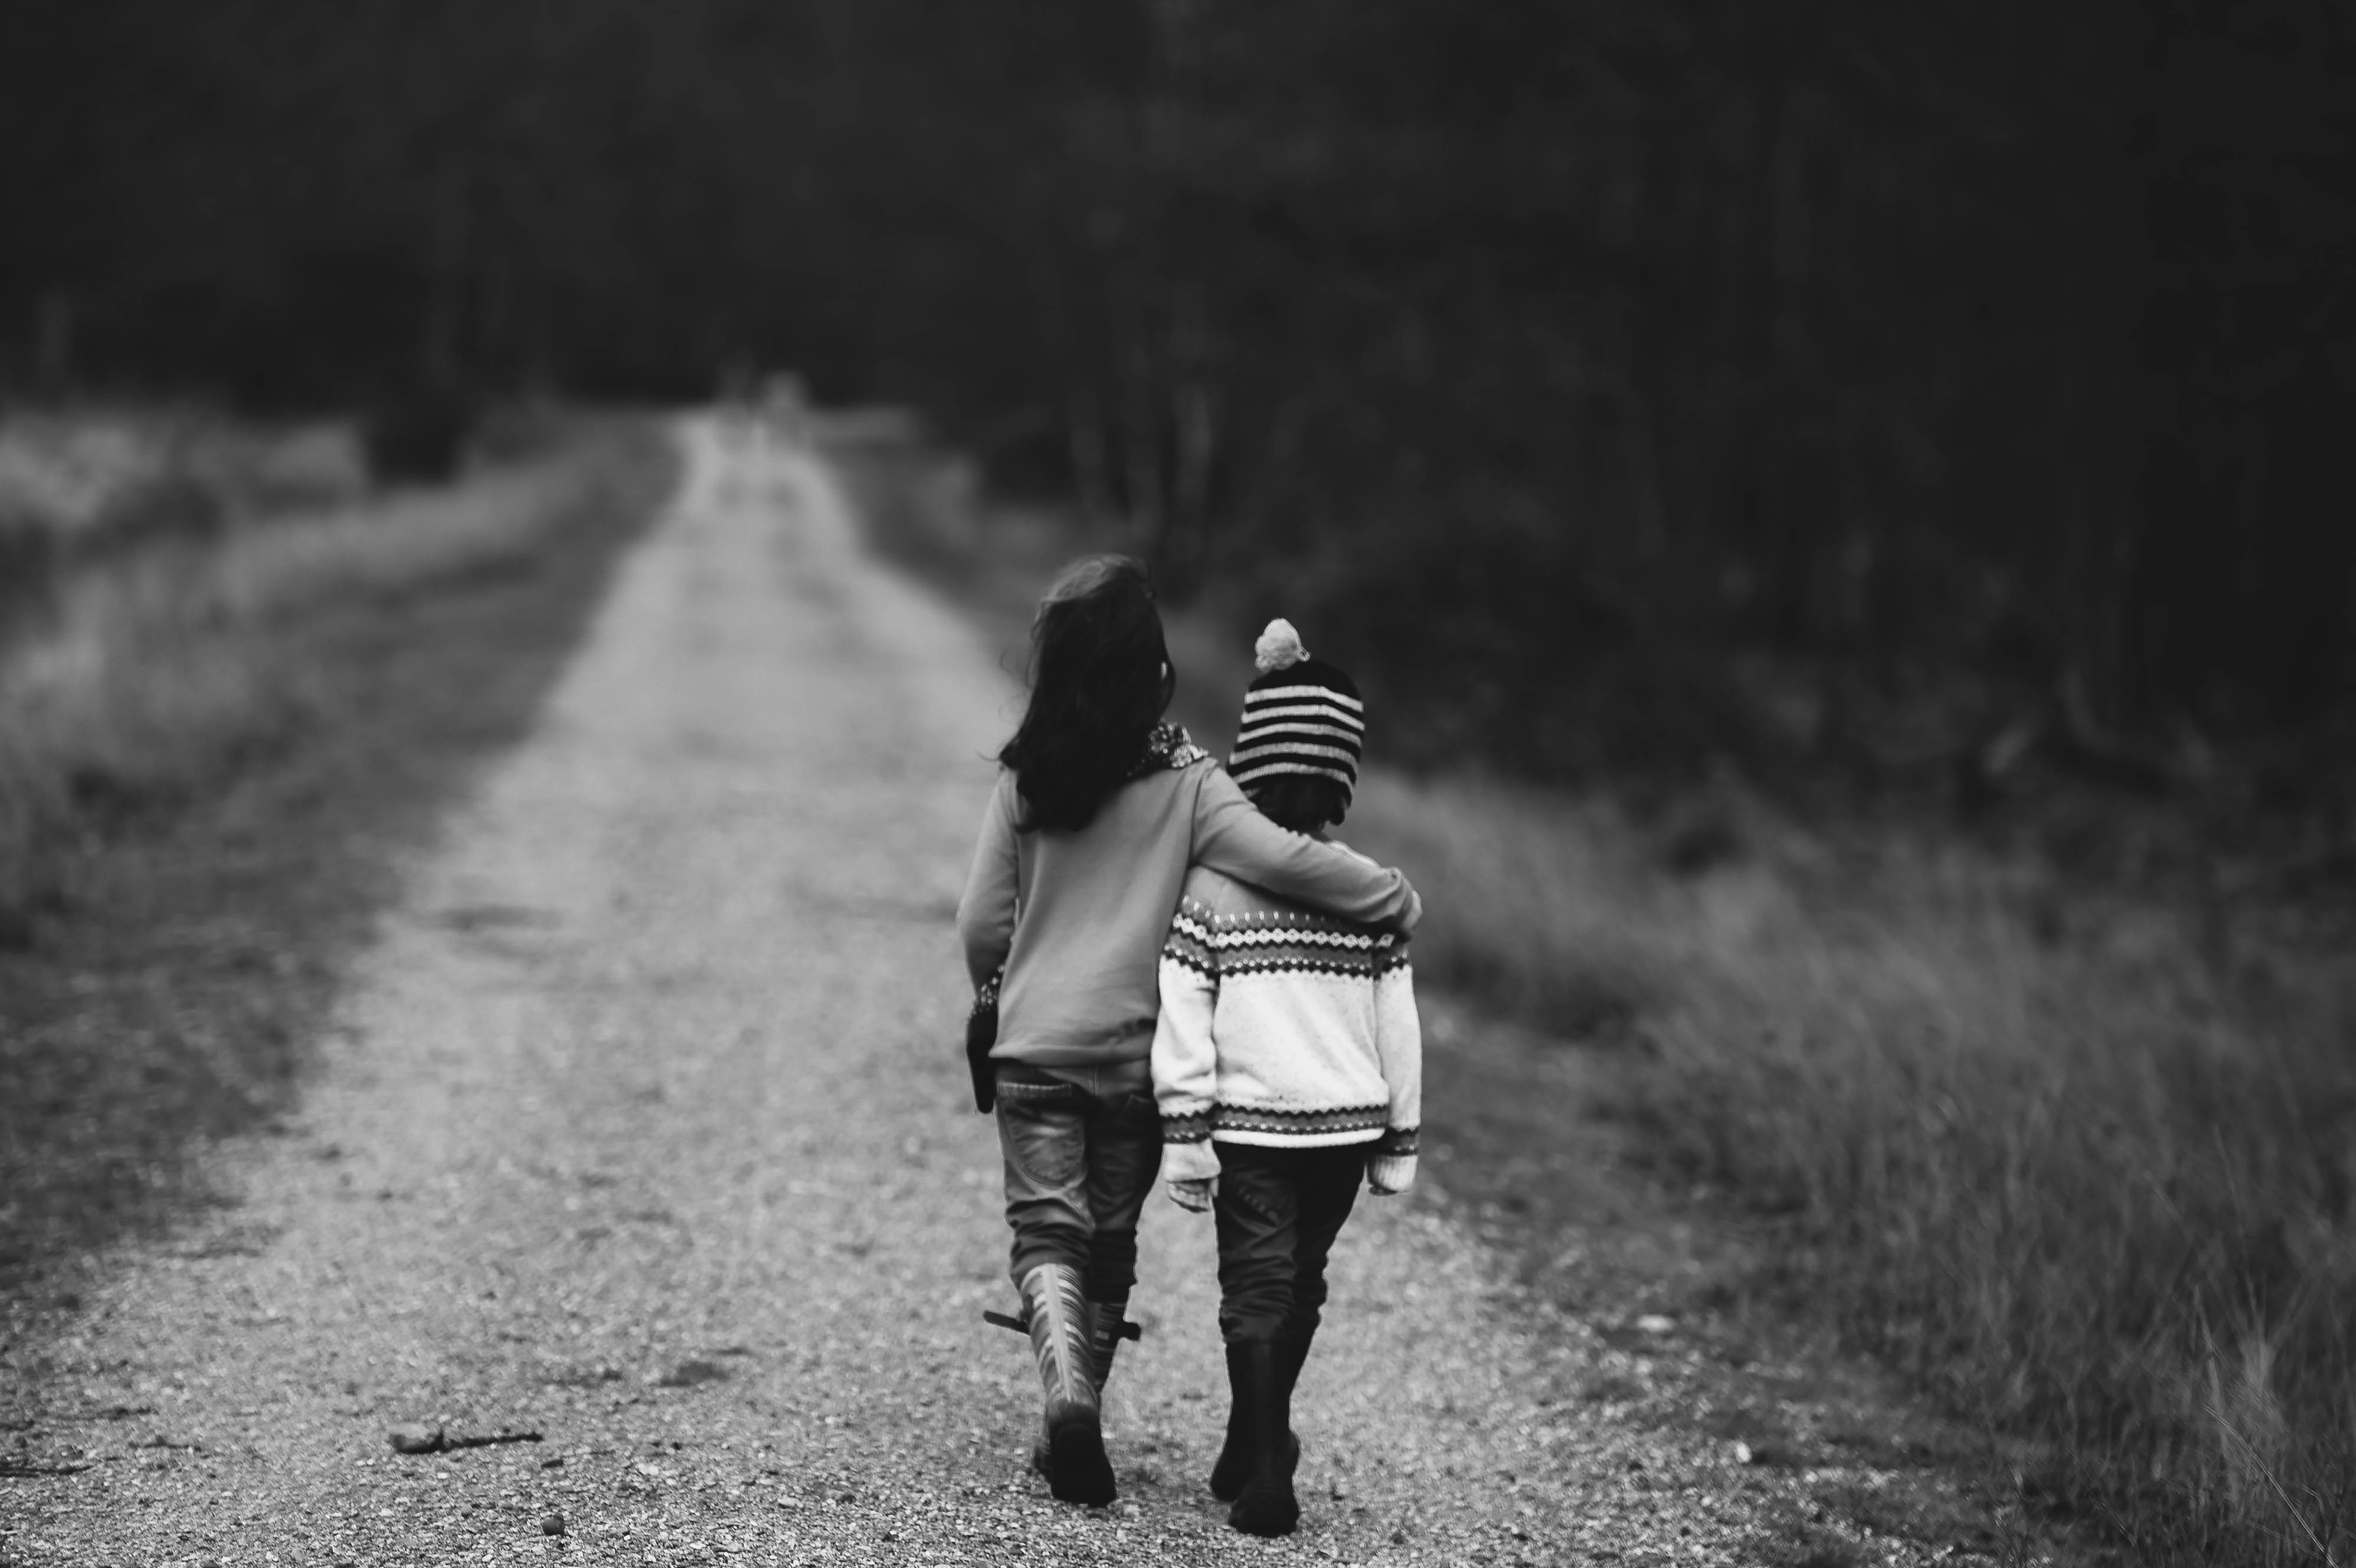
walking, black and white, people, white, photography, kid, child, black, monochrome, sibling, family, photograph, emotion, monochrome photography, portrait photography